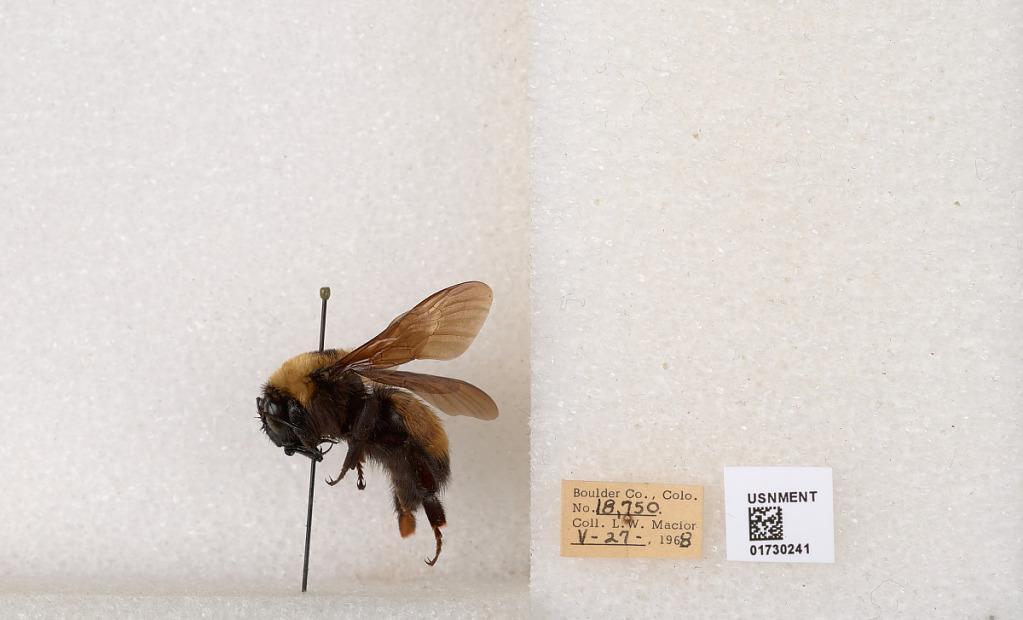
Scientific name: Bombus (Bombus) nevadensis Cresson